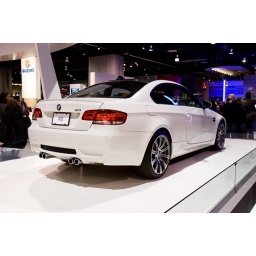
by far the sexiest two door coupe on the market bar none (even if it's not the fastest)